Ring of Fire

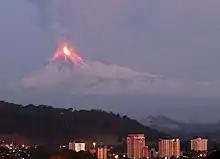
Llaima's 2008 eruption

Chile has experienced numerous volcanic eruptions from about 90 volcanoes during the Holocene Epoch.